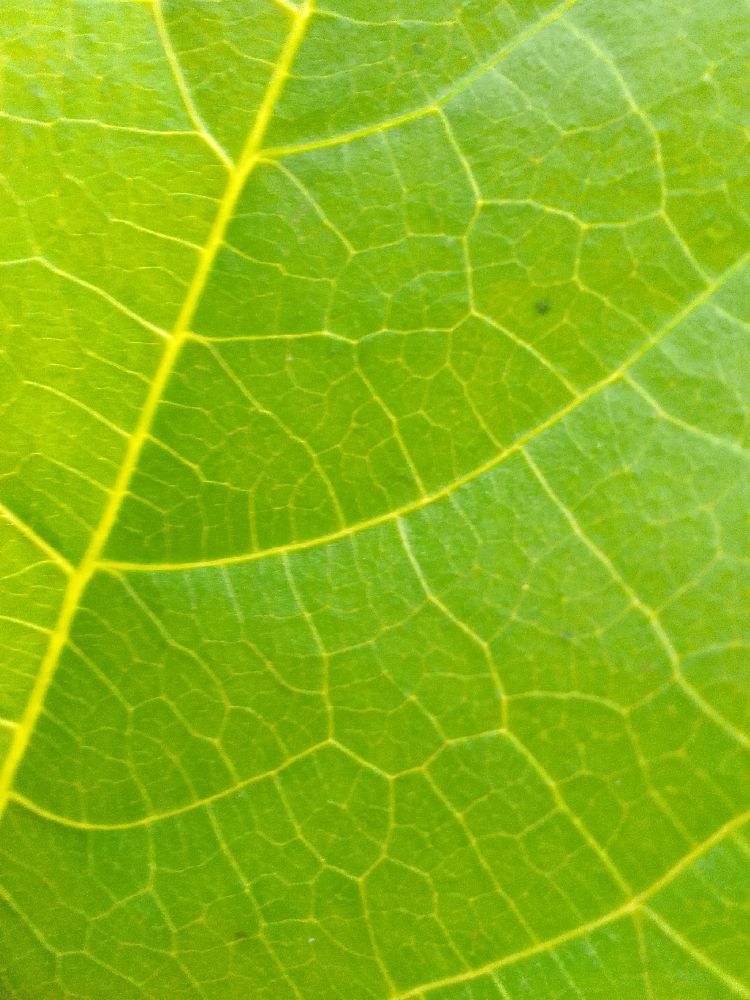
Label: healthy